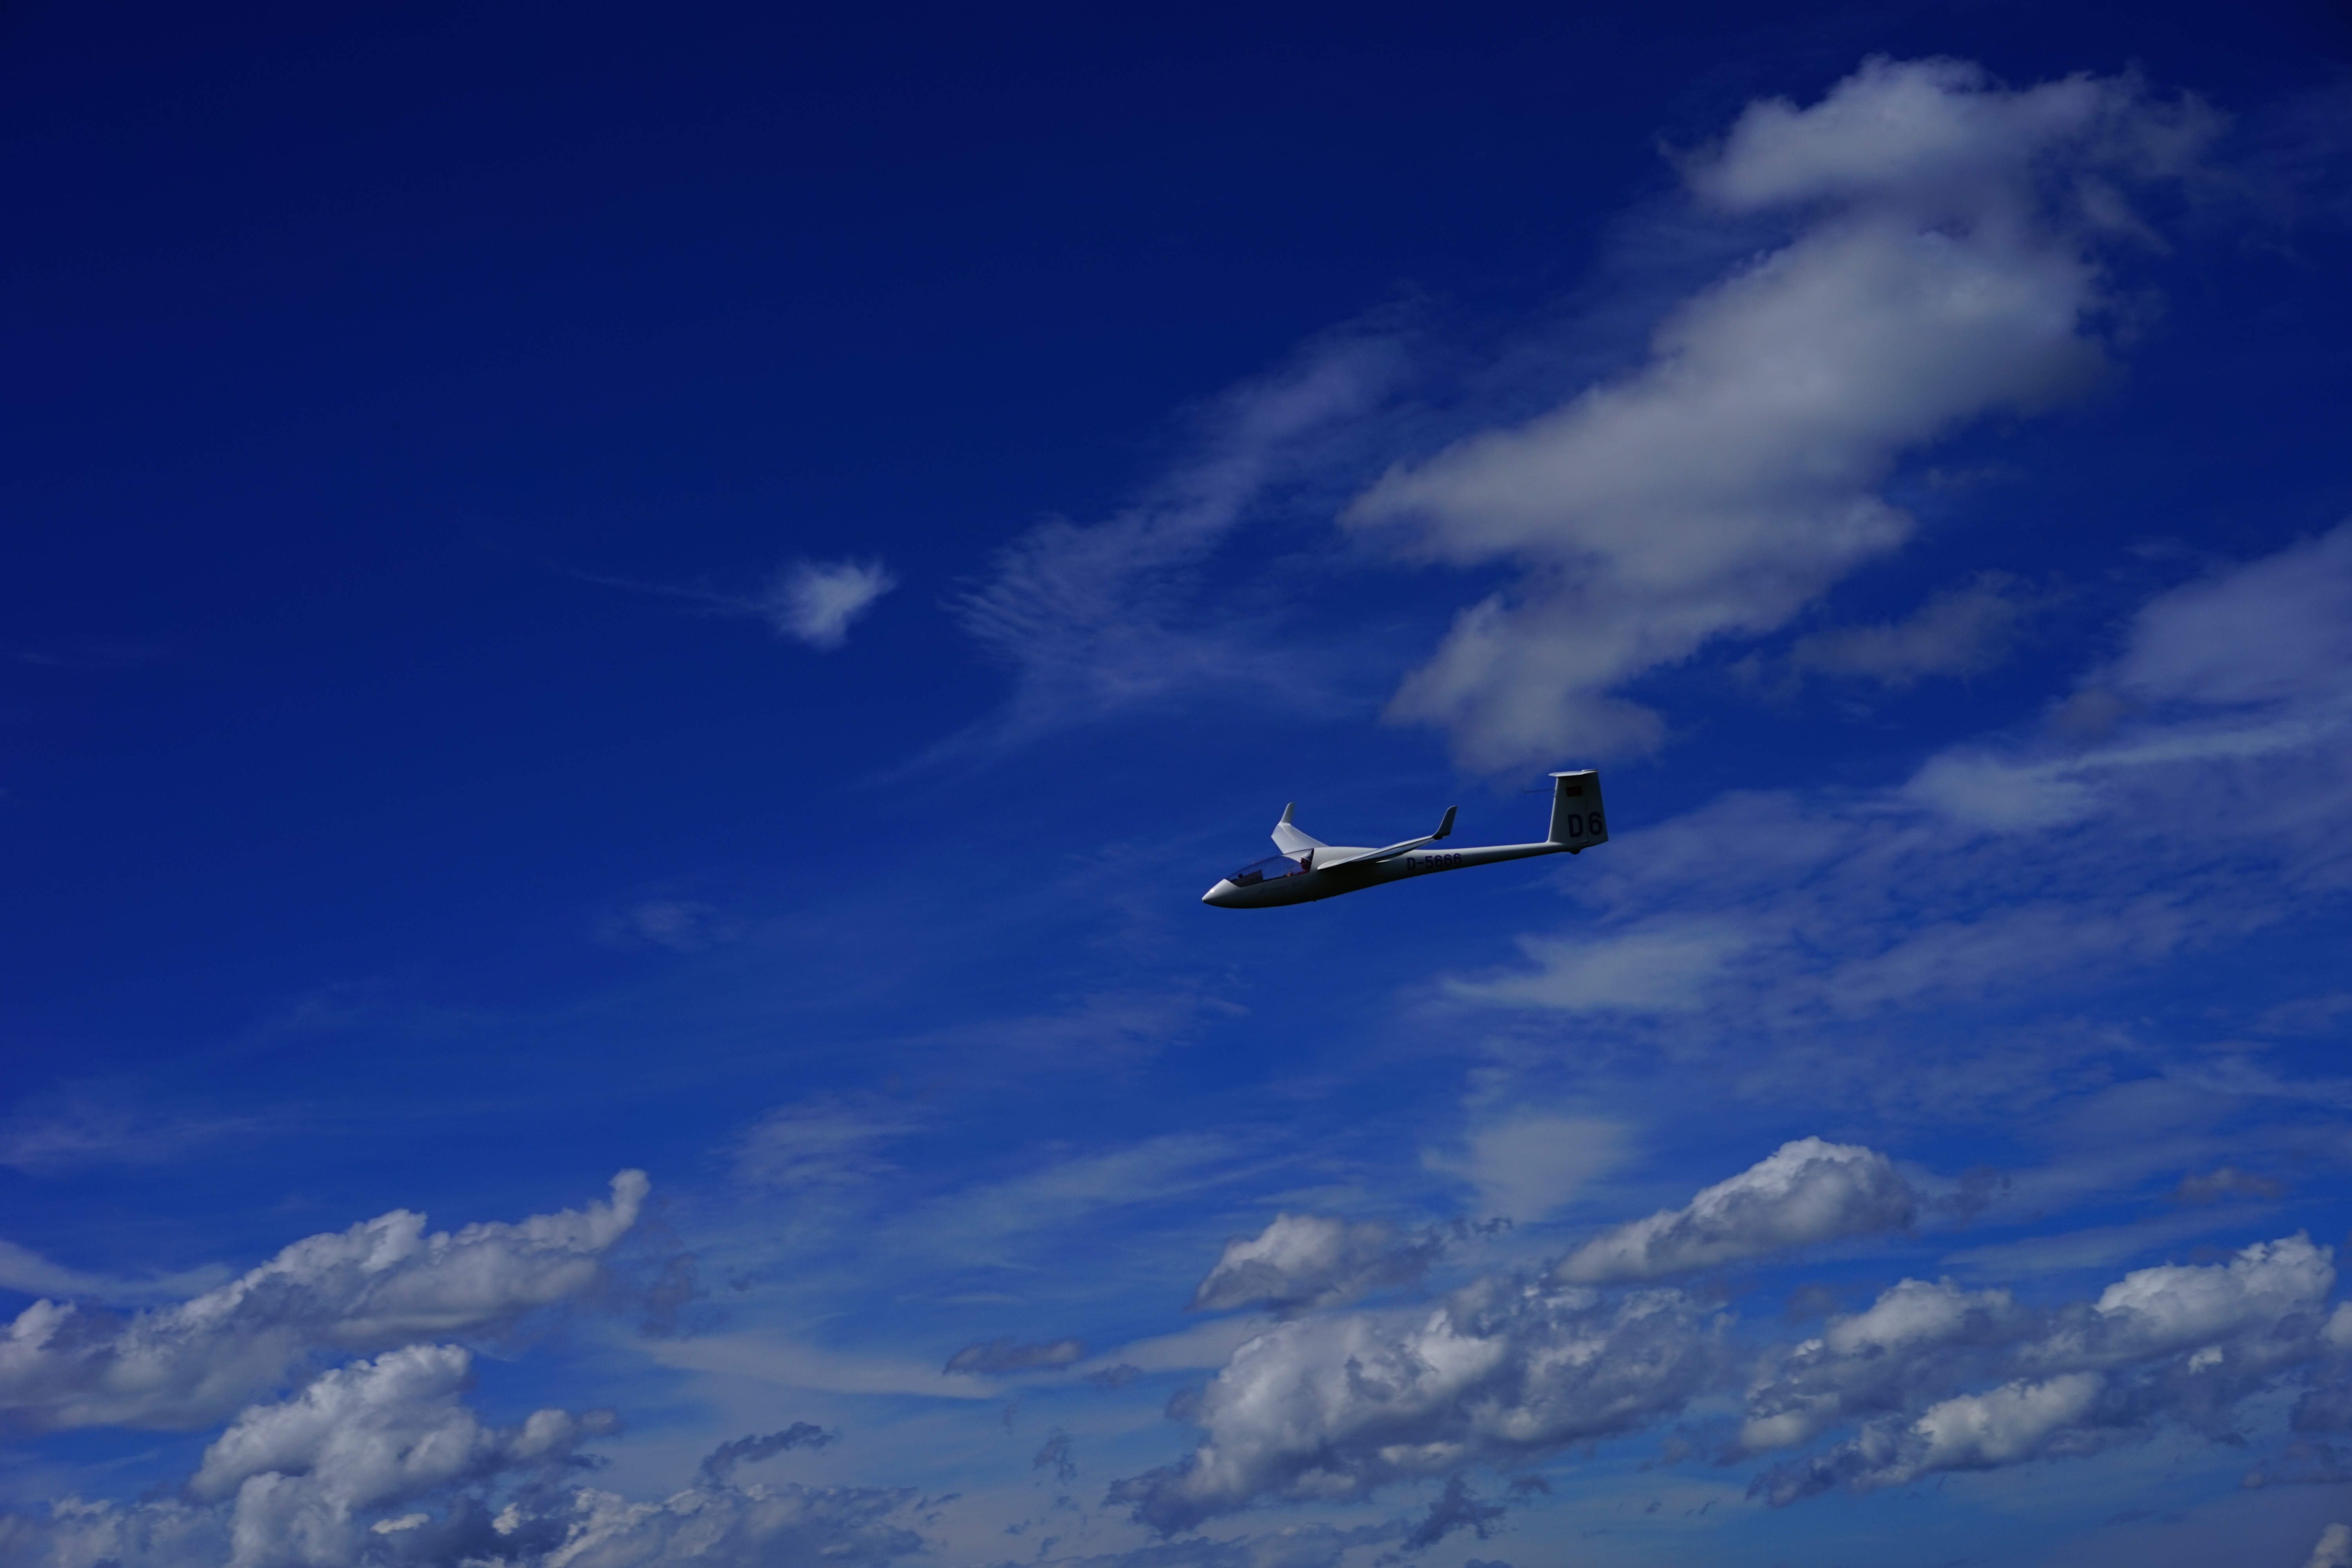
wing, cloud, sky, sport, wind, fly, airplane, aircraft, vehicle, aviation, flight, blue, clouds, sail, glider pilot, summer weather, hairdryer, flight weather, air travel, atmosphere of earth